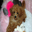
Label: dog